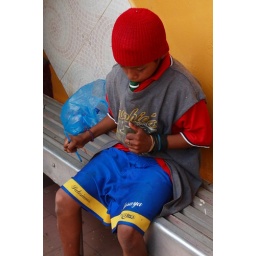
Eliezea uses a straw to stir the drying glue in the plastic bottle he keeps hidden under his shirt.